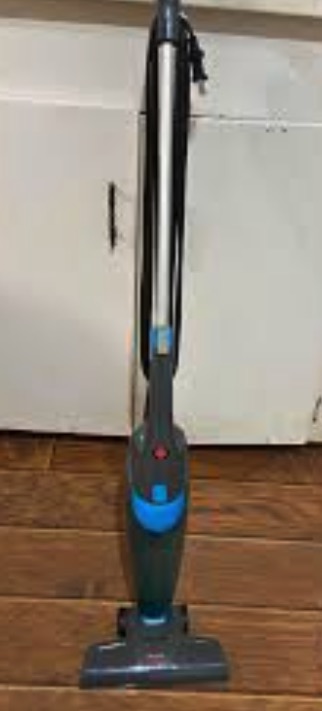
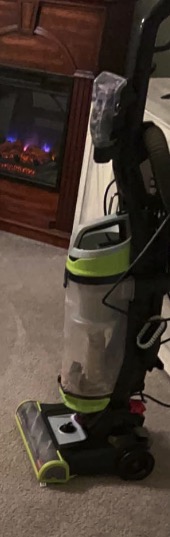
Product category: items_vacuum
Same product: no